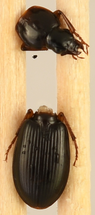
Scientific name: Synuchus impunctatus
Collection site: Bartlett Experimental Forest NEON (BART), plot BART_018